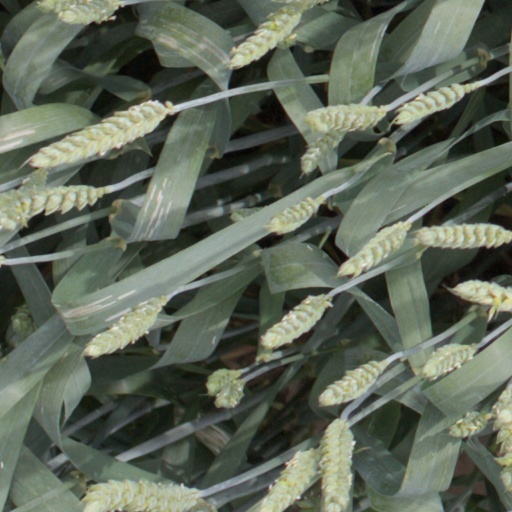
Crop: wheat